Bridgewater Canal

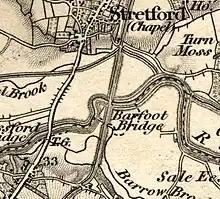
Ordnance Survey map of 1843 showing the canal crossing the River Mersey at Barfoot Bridge, Stretford

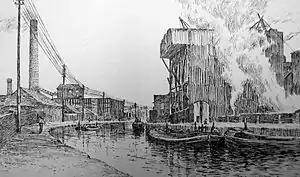
The canal at Runcorn between the factories

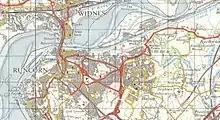
Extract from OS one-inch sheet 100 showing the junction between the Bridgewater Canal and the Manchester Ship Canal at Runcorn, with the flight of locks, as it was in 1966

The connection to Manchester was delayed by Sir Richard Brooke of Norton Priory. Concerned that boatmen might poach his game and wildfowl, Brooke did not want the canal to pass through his land. The act included several stipulations: the canal should not come within of his house; the towpath should be on the south side of the canal, furthest away from Brooke's house; there should be no quays, buildings, hedges or fences to obstruct the view; no vessels were to be moored within of the house, other than during construction. Eventually, though, a compromise was reached. This included the construction of a link to the Trent and Mersey Canal at Preston Brook (permitted by the Trent and Mersey Canal Act 1766), and the building of the canal's terminus to the west of Runcorn Gap. The Trent and Mersey link gave the Duke access to the Midlands, and forestalled the Weaver Trustees from making their own junction with the canal. The new extension also met with opposition from the Mersey and Irwell Navigation, until the duke purchased a controlling interest in the company. The first part of the new extension was opened in 1767, and completed in full by March 1776, but Brindley did not live to see its completion; it was continued by his brother-in-law, Hugh Henshall.